Lang Pioneer Village Museum

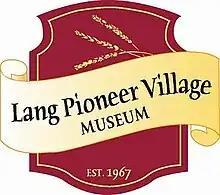
Lang Pioneer Village Museum Logo

Lang Pioneer Village Museum is a living history museum located in the hamlet of Lang in Peterborough County, Ontario. It was established in 1967 by the County of Peterborough. Lang Pioneer Village is situated on the shores of the historic Indian River. Lang Pioneer Village is an "outdoor museum" featuring more than 30 restored and furnished buildings, many of which were donated from the surrounding townships. The buildings, constructed between 1820 and 1910, are interpreted by costumed villagers portraying authentic 19th-century pioneer life. Since 2014 the Museum has been the site of the Aabnaabin Encampment, a pre-colonization representation of a Michi Saagiig camp where the story of the First Nations history and culture of the region is told by indigenous interpreters. Lang Pioneer Village Museum is owned and operated by the County of Peterborough.